Justin Tucker

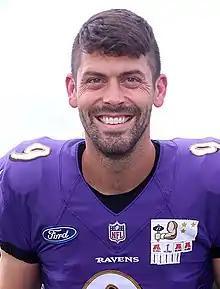
Tucker in 2022

On August 8, 2022, Tucker signed a four-year extension with the Ravens worth $24 million, making him the highest-paid kicker in the league.